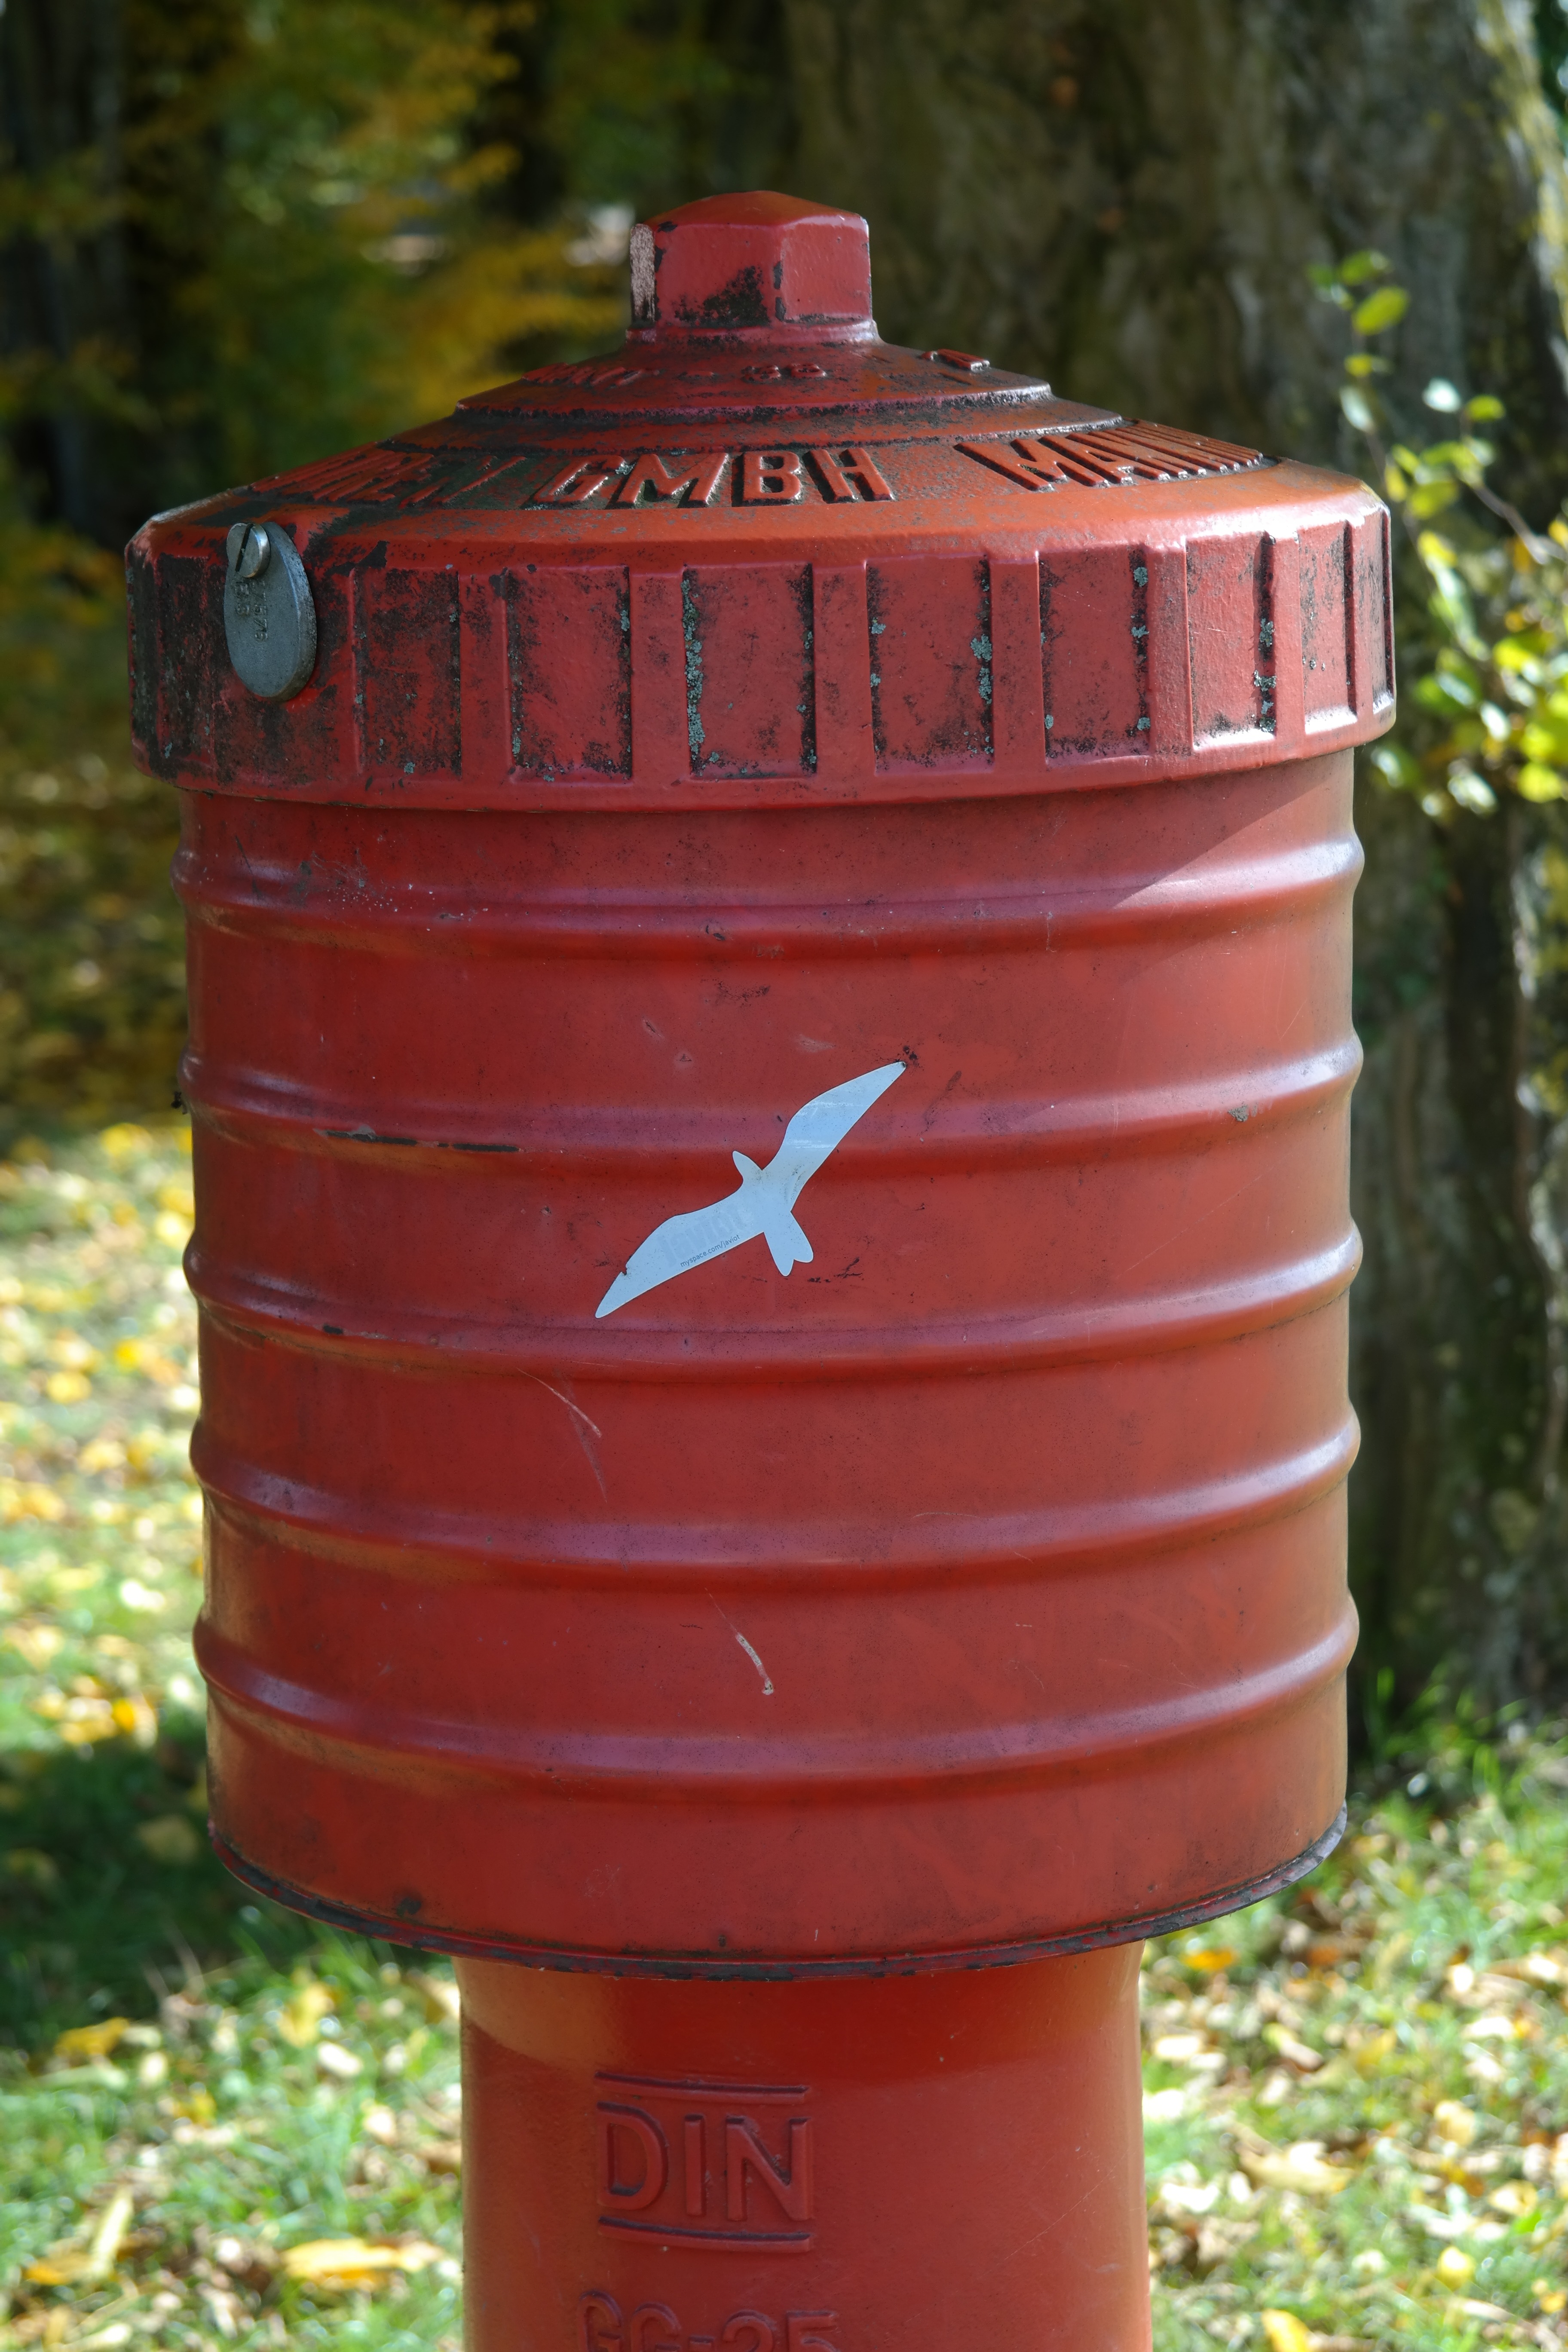
water, red, metal, fire, lighting, barrel, fire hydrant, letter box, hydrant, striking, delete, water tap, fire fighting, fire delete, removal, water supply, fire protection, fire extinguishing, fire fighting water, water utilities, man made object, post box, fire fighting water supply, water abstraction, water distribution system